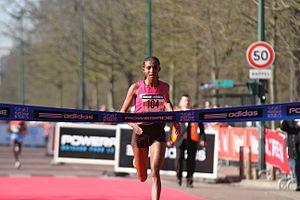
Yebrugal Melese remportant le semi-marathon de Paris 2014.
Le semi-marathon de Paris ou Harmonie Mutuelle Semi de Paris est une épreuve de course à pied annuelle d'une distance de 21,0975 kilomètres se déroulant généralement début mars dans les rues de Paris. Son organisation est assurée par le Paris Athlétisme Compétition - Club Marathon.